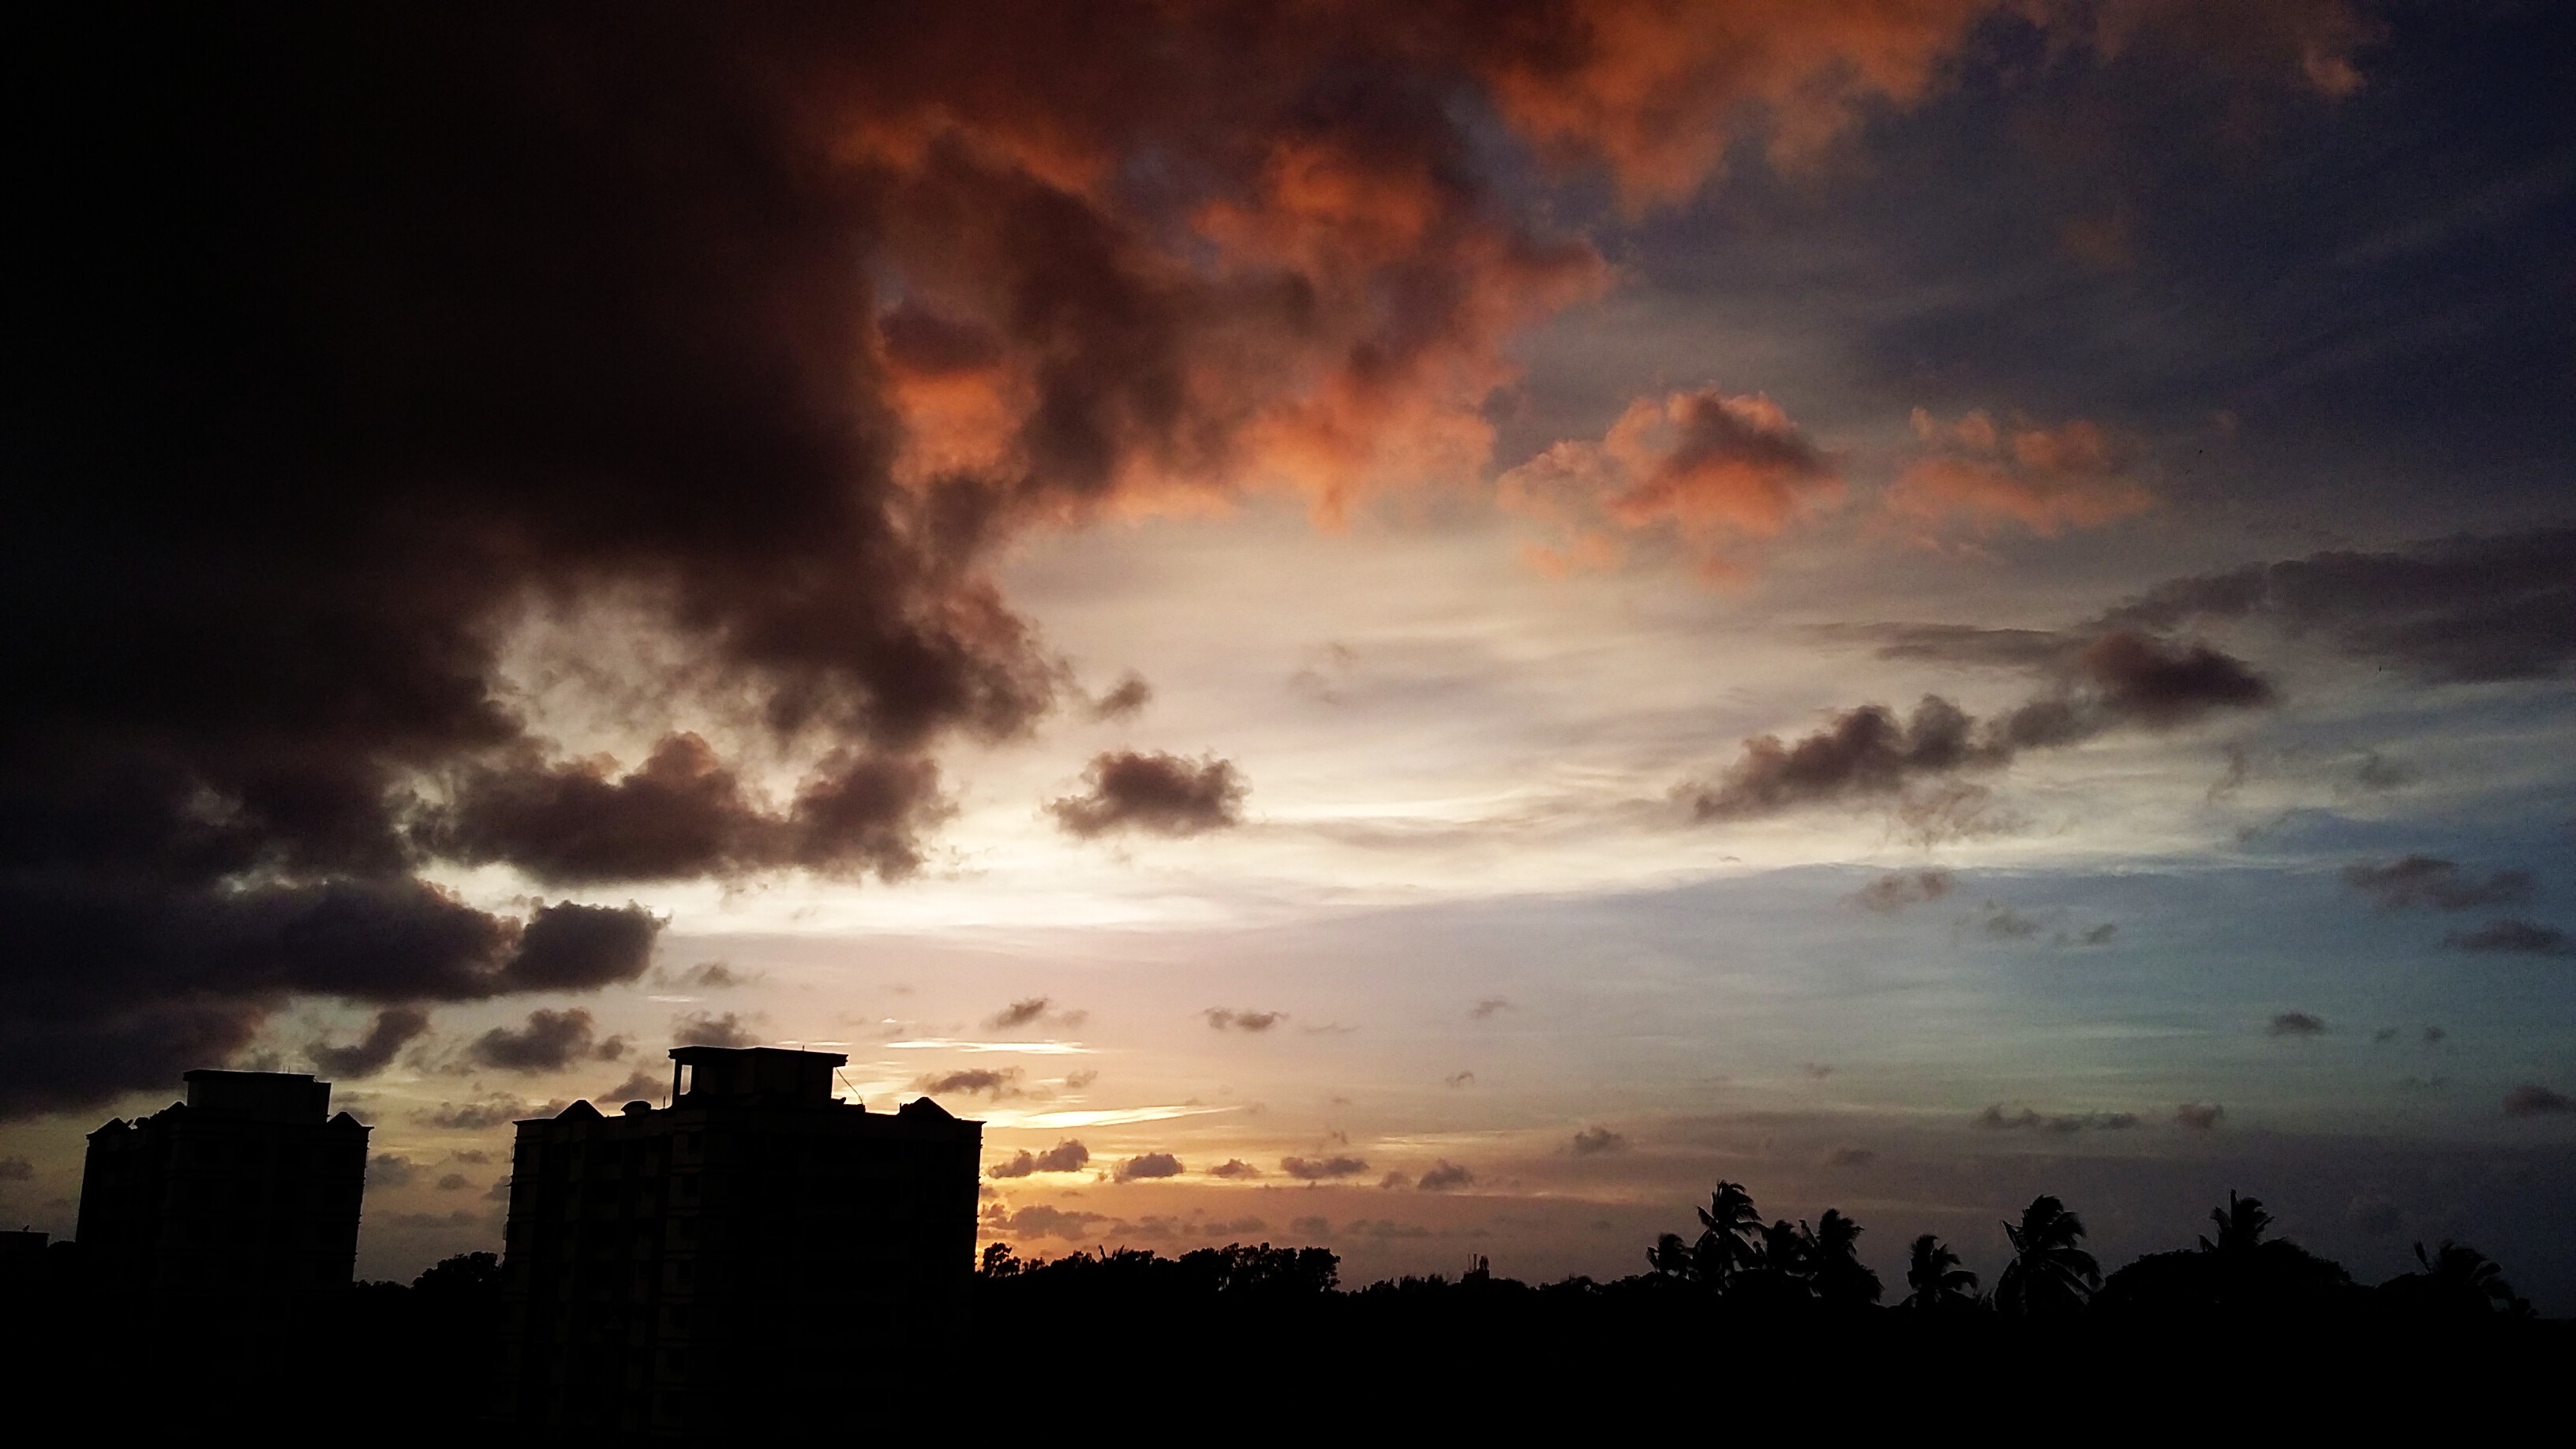
horizon, cloud, sky, sunrise, sunset, sunlight, morning, dawn, atmosphere, dusk, evening, afterglow, meteorological phenomenon, red sky at morning